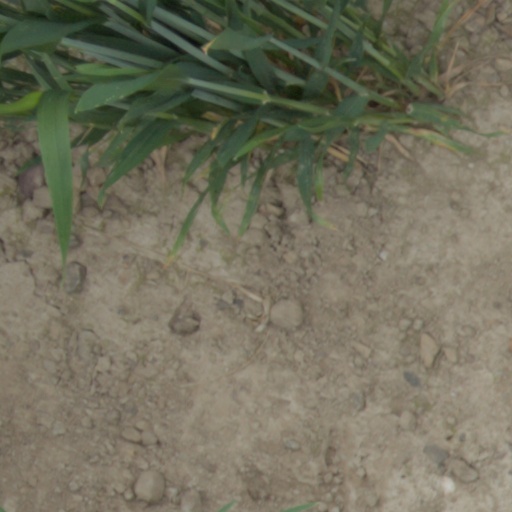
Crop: wheat